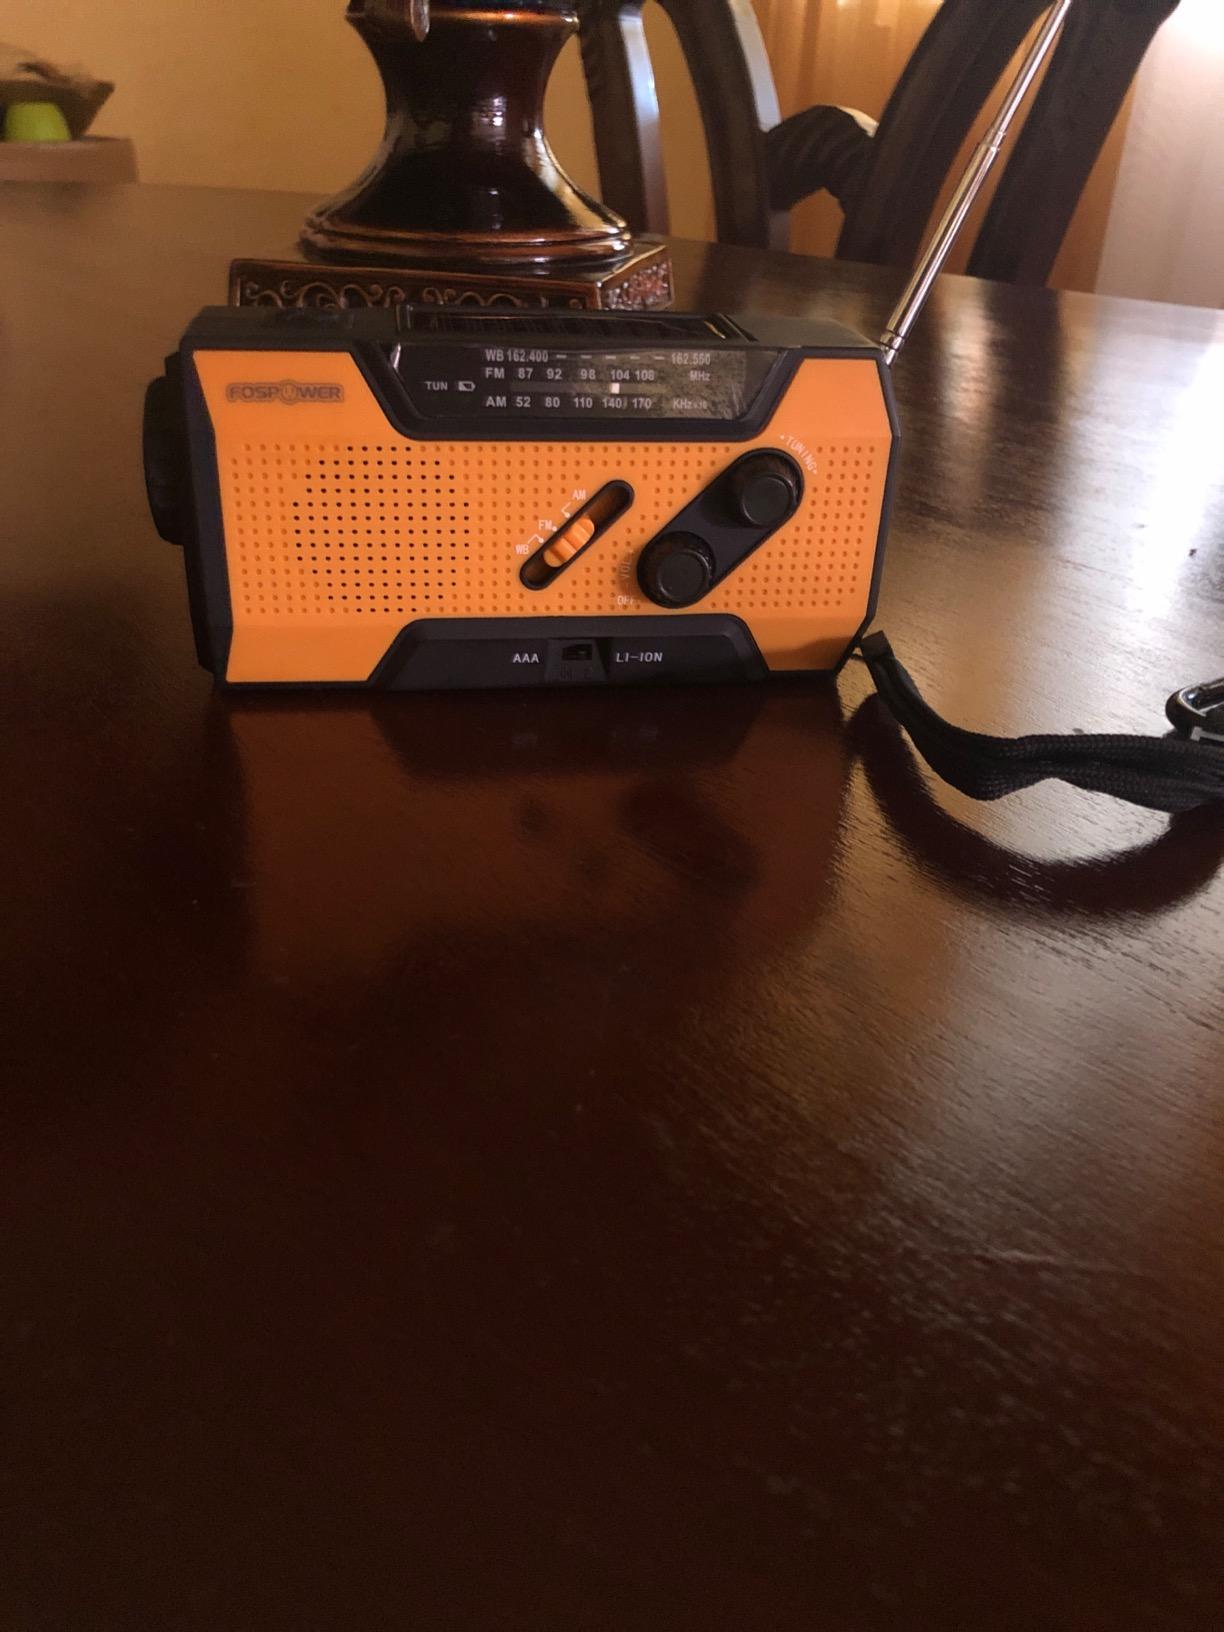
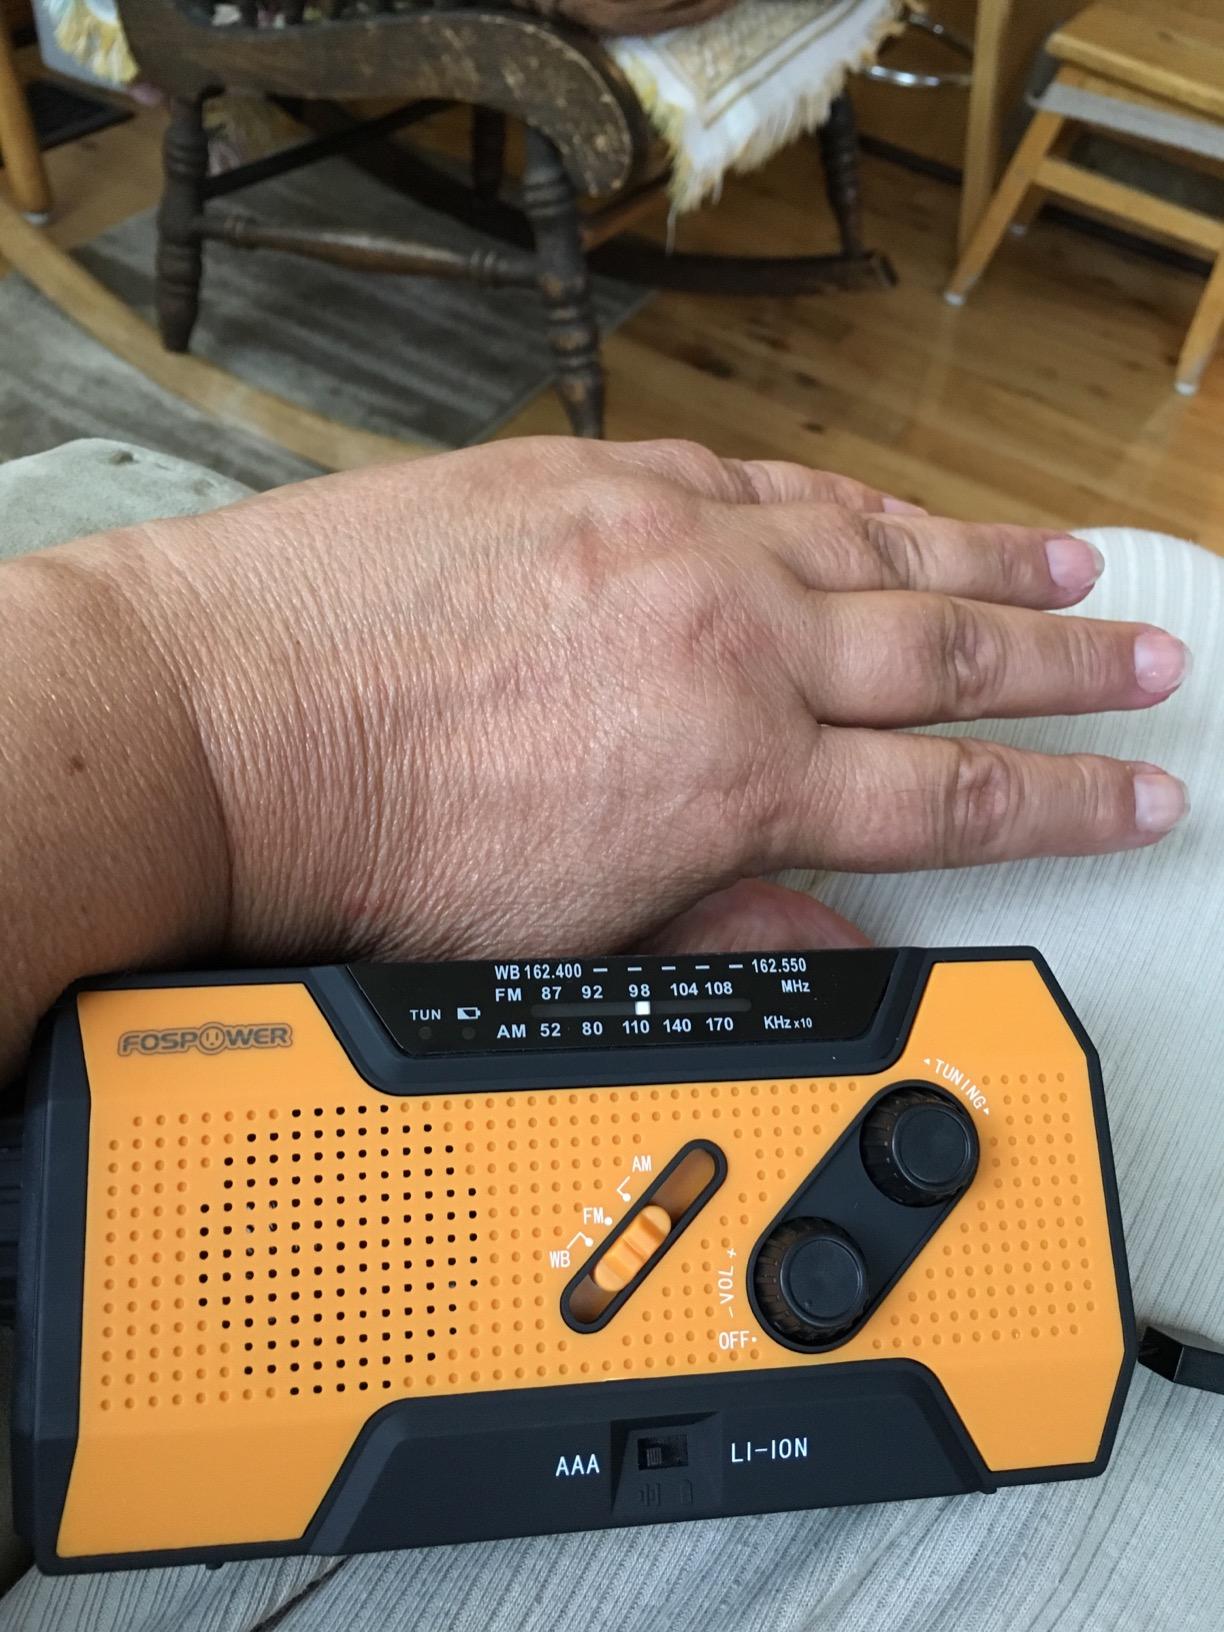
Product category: radio
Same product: yes